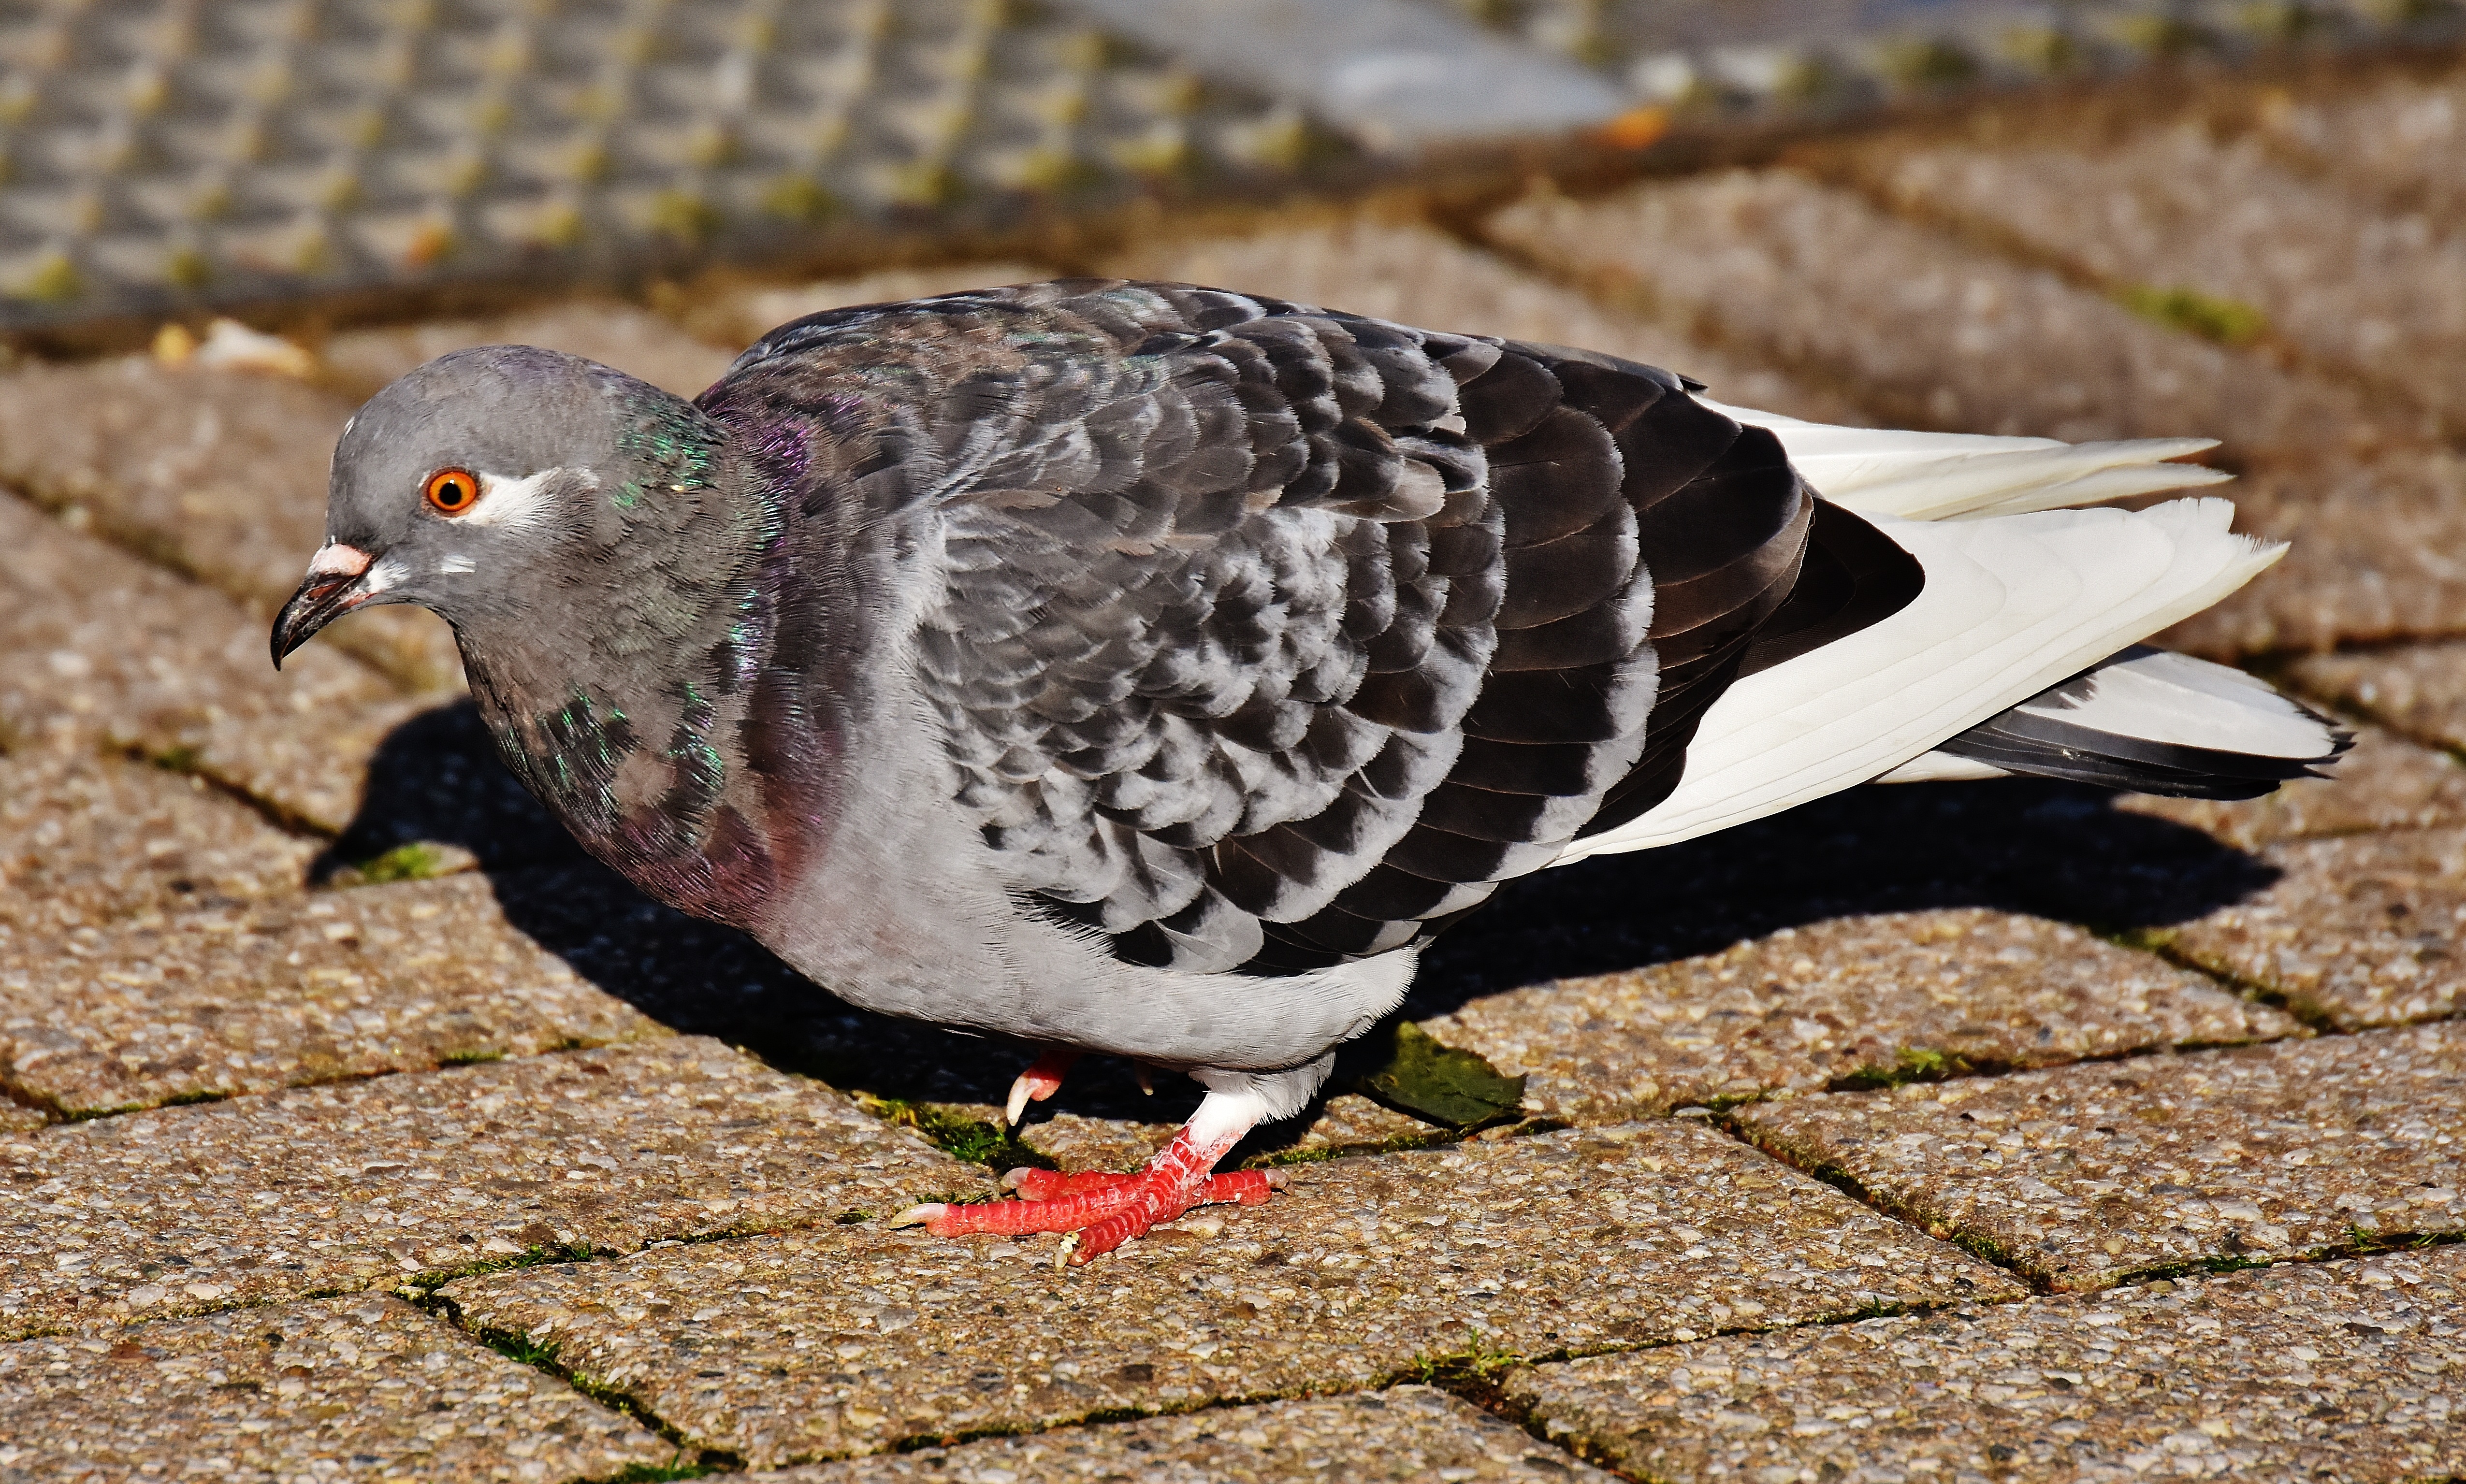
nature, bird, wing, animal, fly, wildlife, beak, feather, fauna, dove, vertebrate, animal world, foraging, city pigeon, pigeons and doves, stock dove